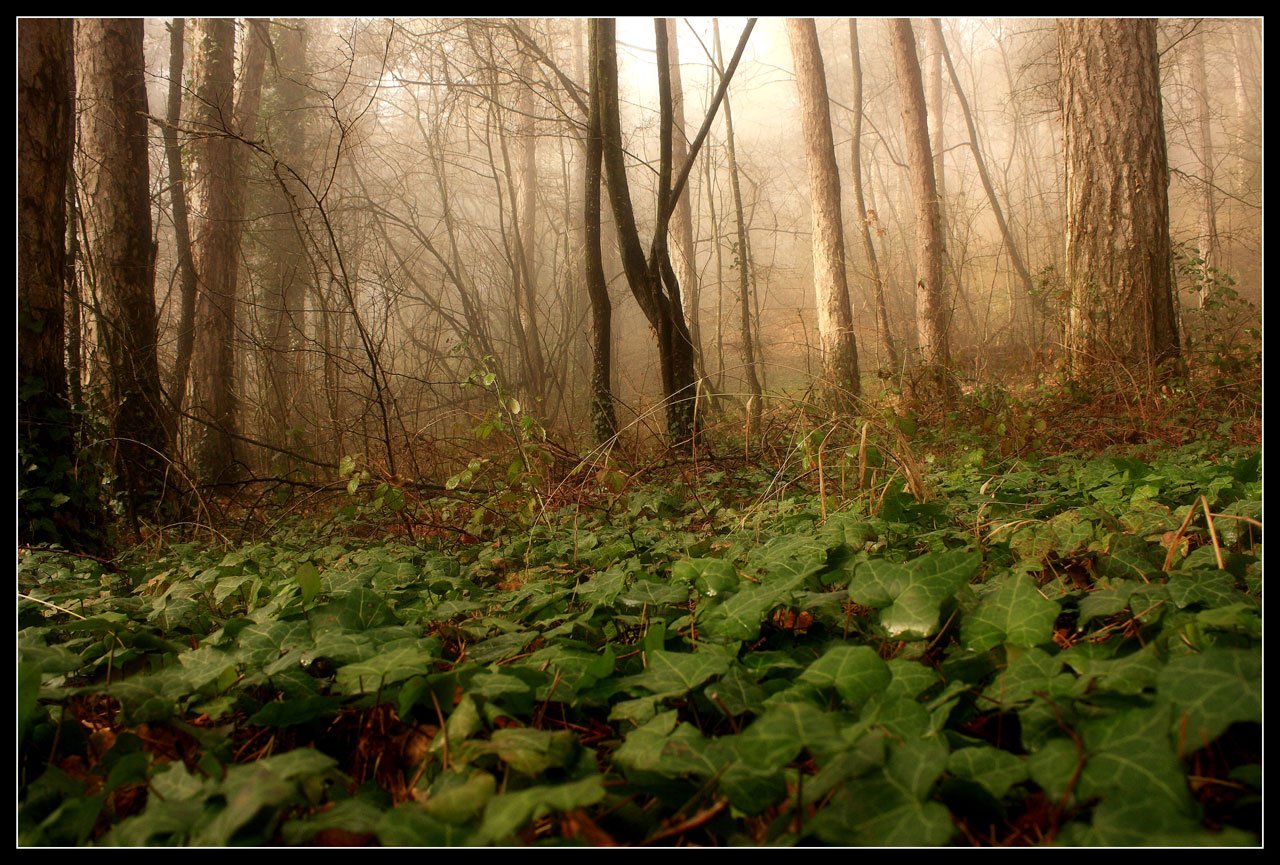
landscape, tree, nature, forest, fog, mist, sunlight, leaf, flower, green, jungle, autumn, flora, season, trees, rainforest, deciduous, wetland, woodland, habitat, ecosystem, screenshot, natural environment